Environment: lab
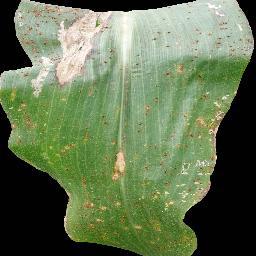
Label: common_rust